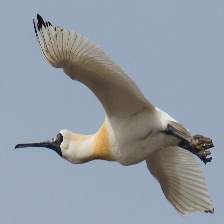
Species: BLACK FACED SPOONBILL
Scientific name: PLATALEA MINOR
ImageNet parent category: spoonbill